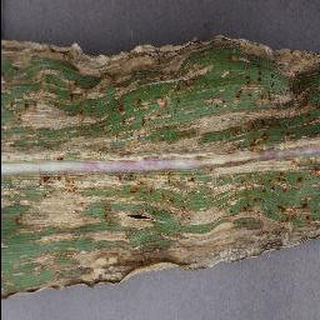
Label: corn_cercospora_leaf_spot